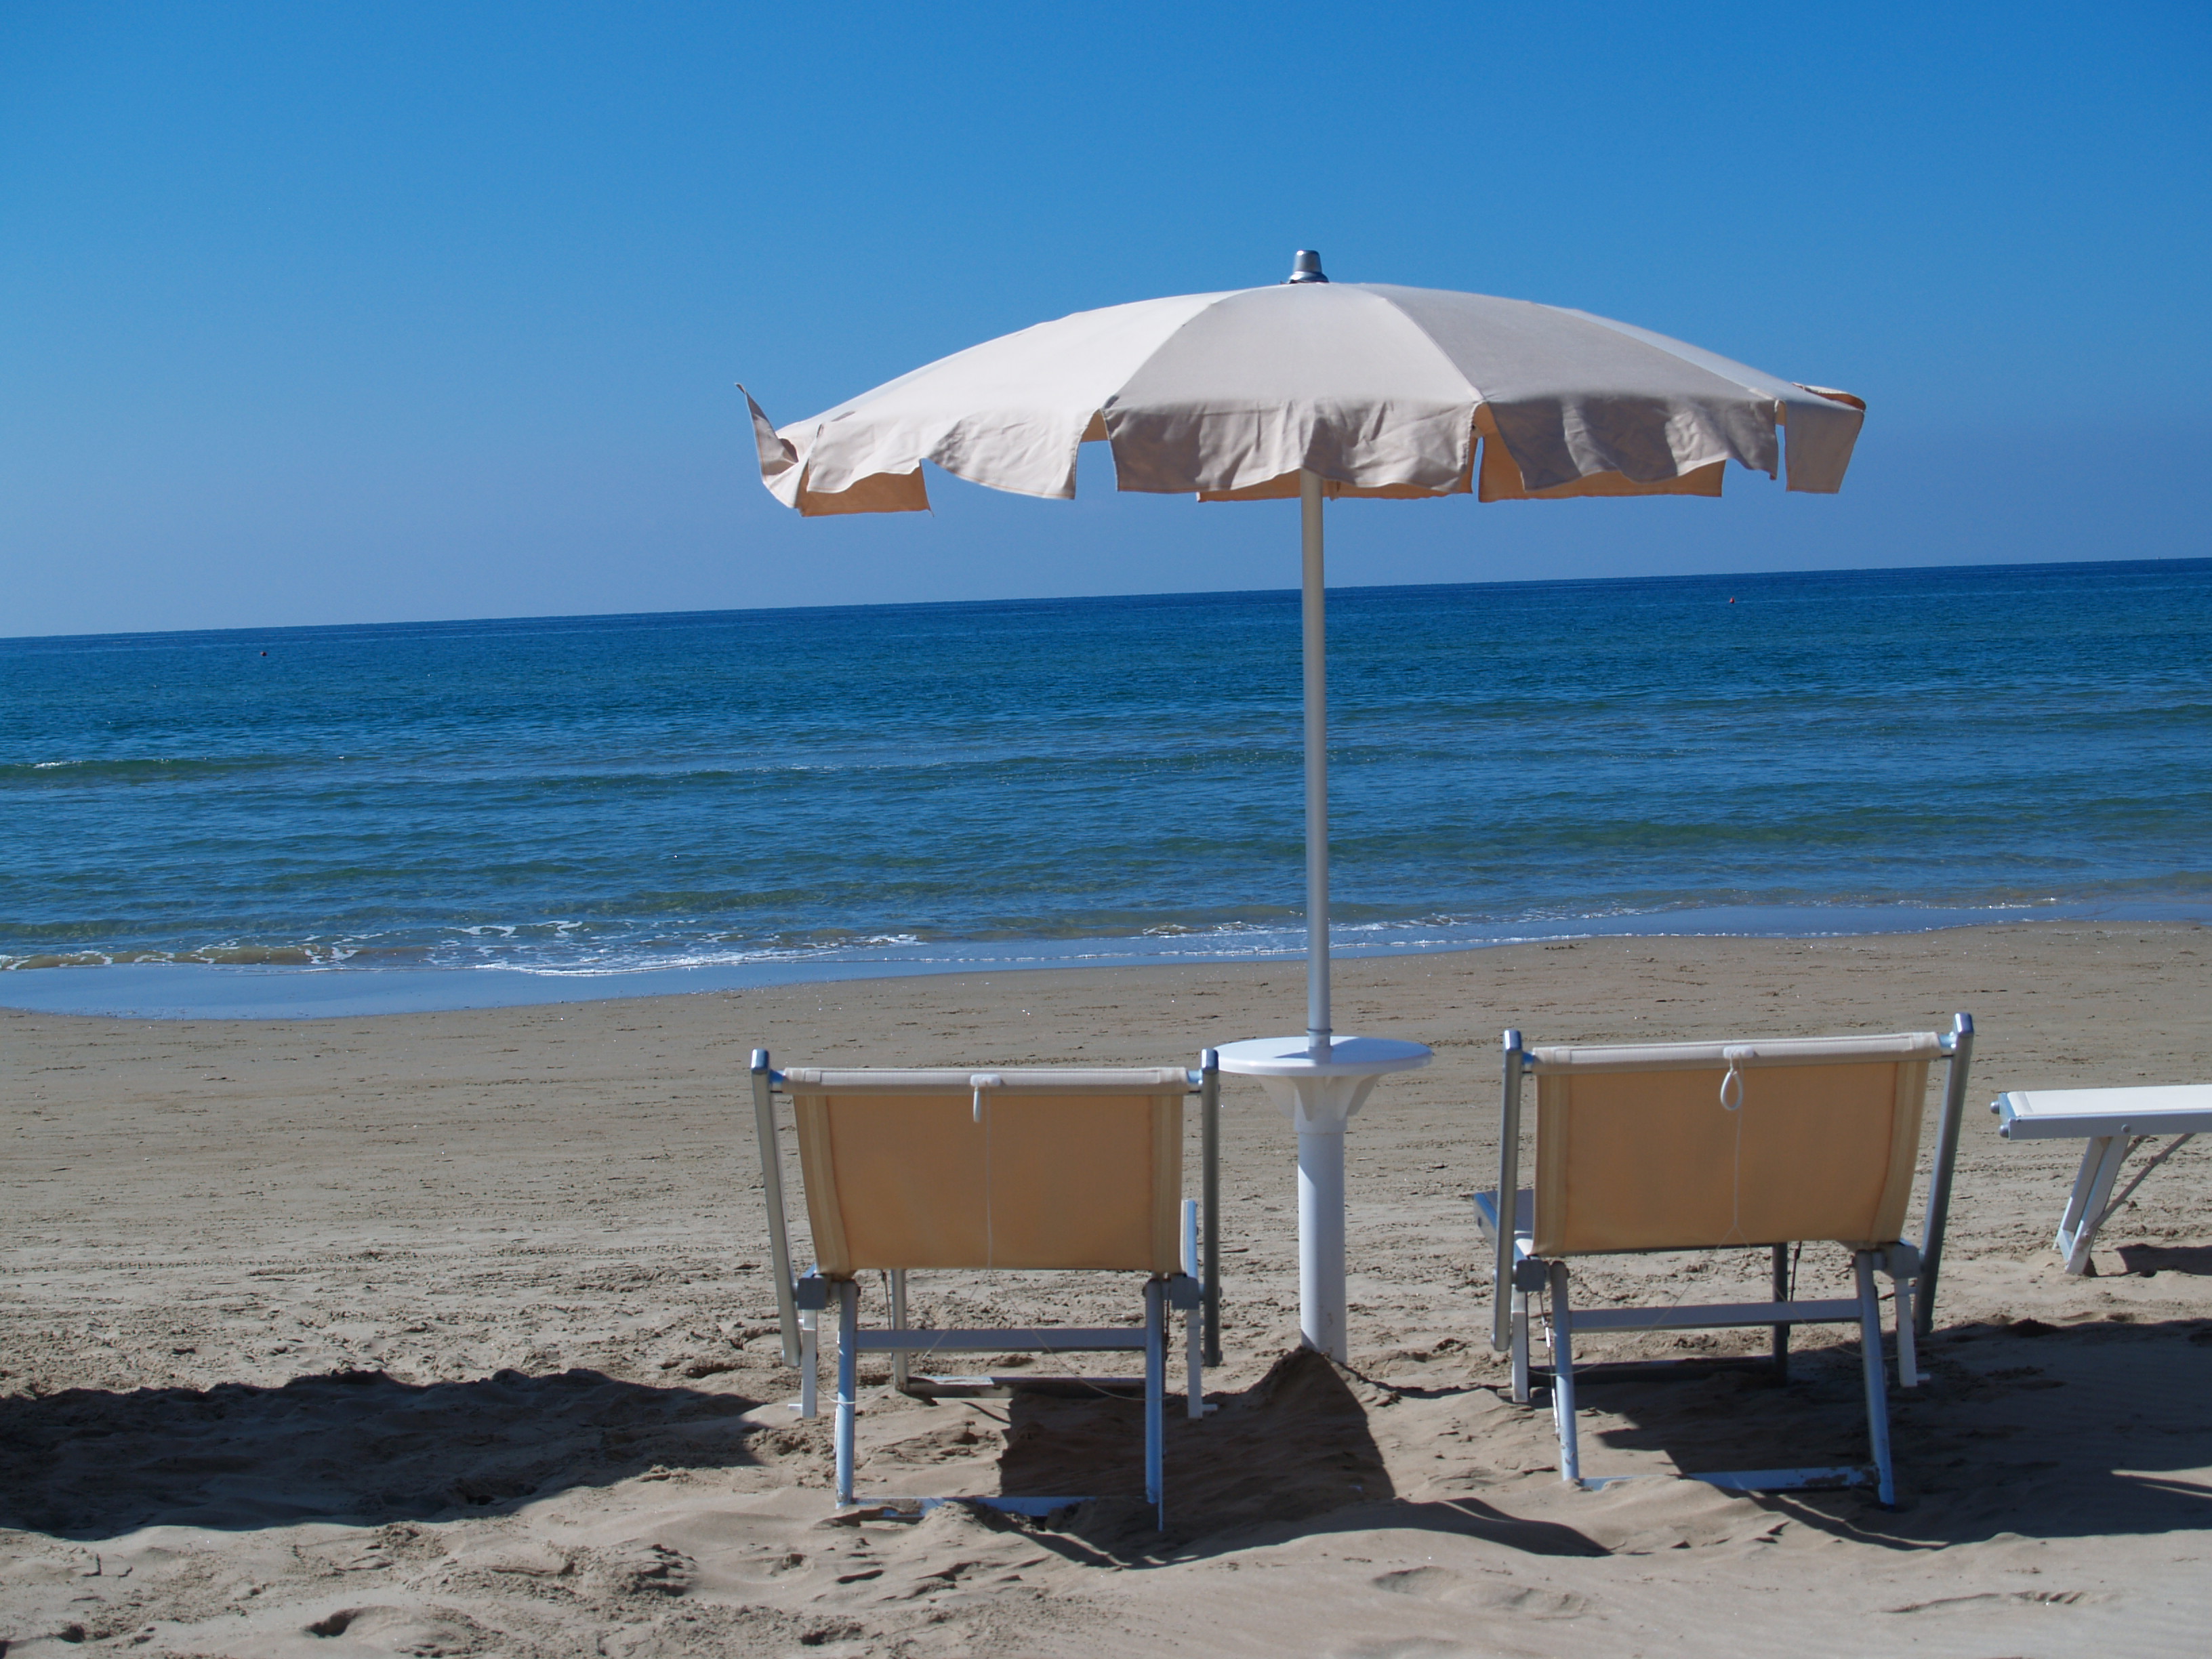
sea, beach, umbrella, vacation, sky, ocean, shore, outdoor furniture, coast, furniture, table, sand, shade, summer, sunlounger, tourism, fashion accessory, horizon, coastal and oceanic landforms, leisure